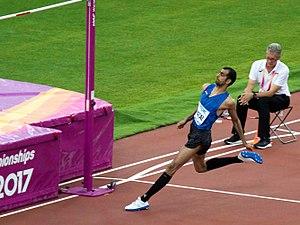
Majed Aldin Tarad Ghazal est un athlète syrien, spécialiste du saut en hauteur.